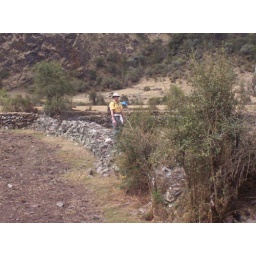
Bill standing on stone wall built by locals